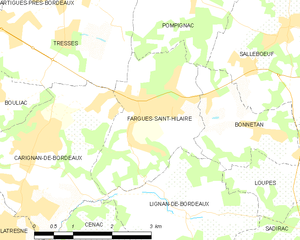
Fargues-Saint-Hilaire est une commune du Sud-Ouest de la France, située dans le département de la Gironde en région Nouvelle-Aquitaine.